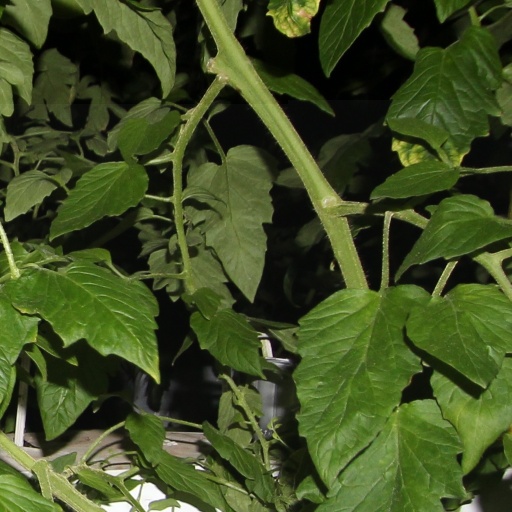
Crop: tomato